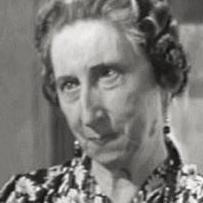
Age: 68